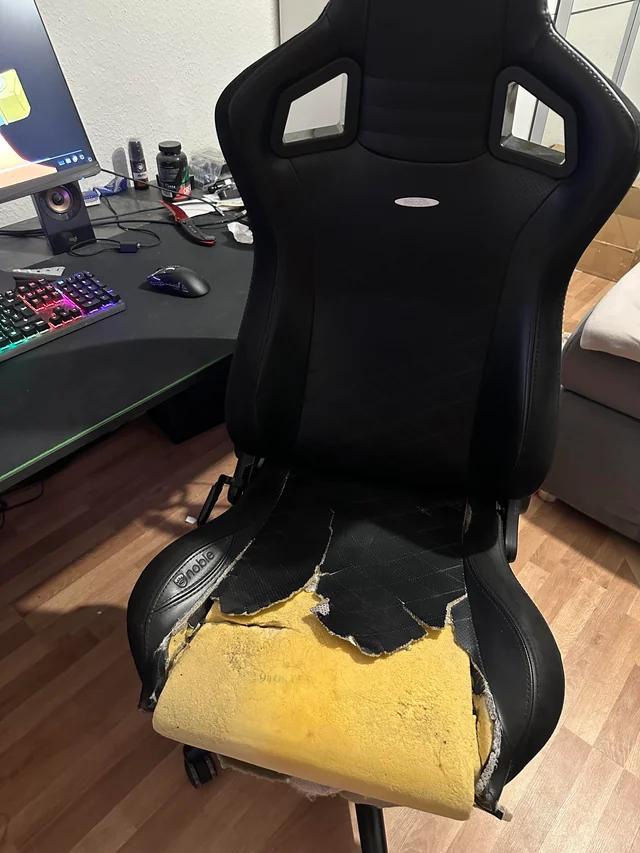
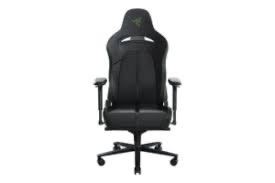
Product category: items_chair
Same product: no